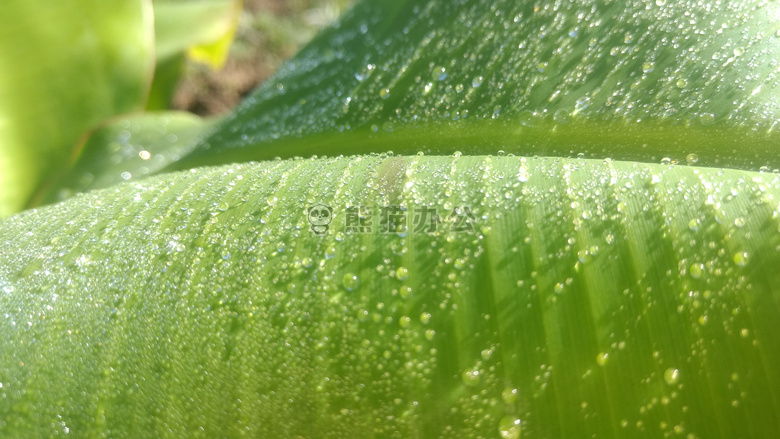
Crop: unknown
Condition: banana